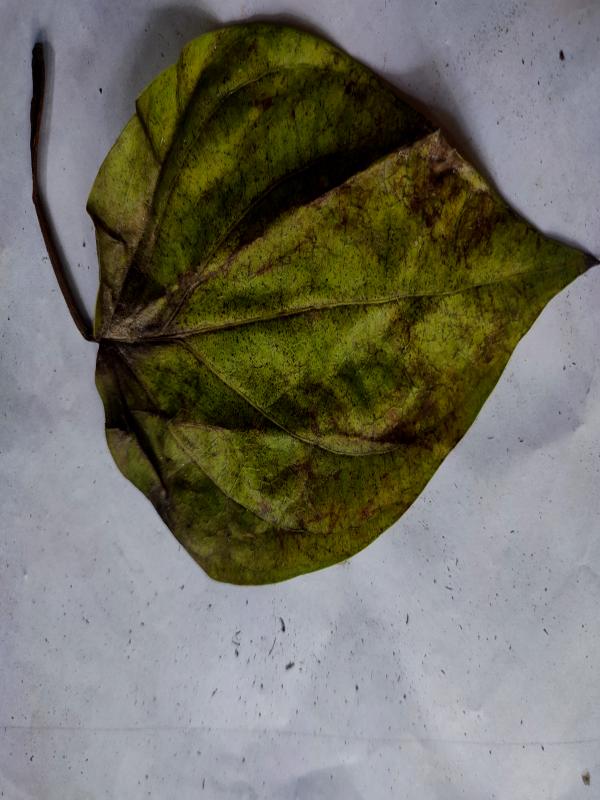
Label: Dried_Leaf